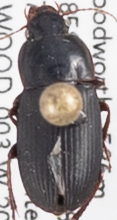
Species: Harpalus opacipennis
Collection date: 2022-08-17
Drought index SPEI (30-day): -1.362
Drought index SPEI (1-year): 1.28
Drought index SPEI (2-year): -0.8